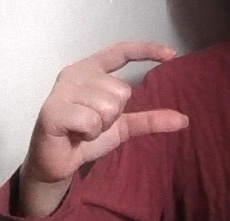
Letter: dal